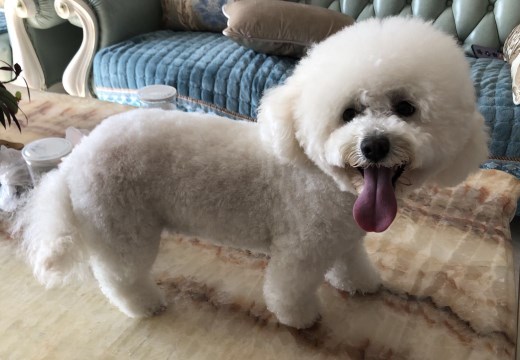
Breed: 3083-n000117-Bichon_Frise